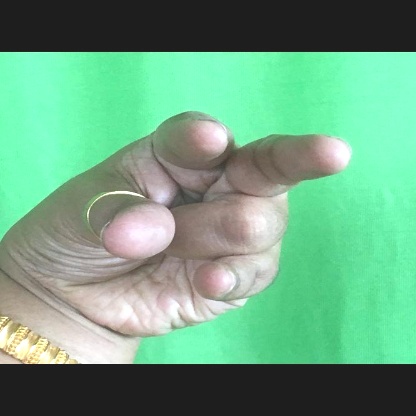
Mudra: Kangulam